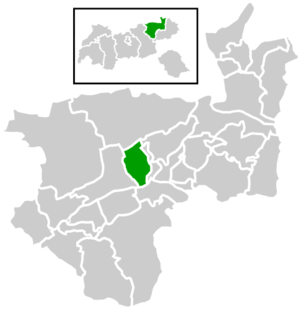
Angerberg
Map
Angerberg er en kommune i Kufsteindistriktet i Østrig. Det er beliggende 2,7 kilometer nord for Wörgl og 14 kilometer sydvest for Kufstein. Landsbyen blev nævnt for første gang i dokumenter i 1190.